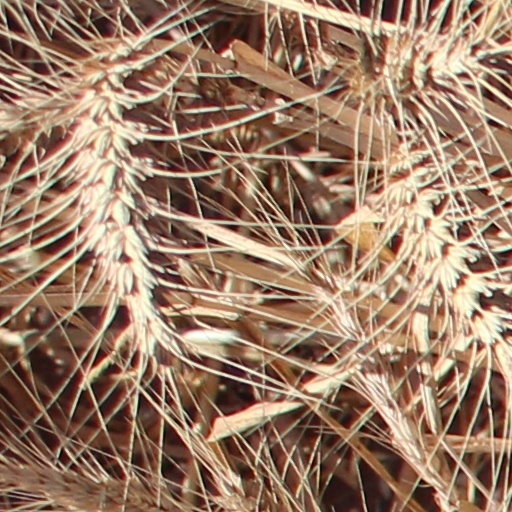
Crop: wheat